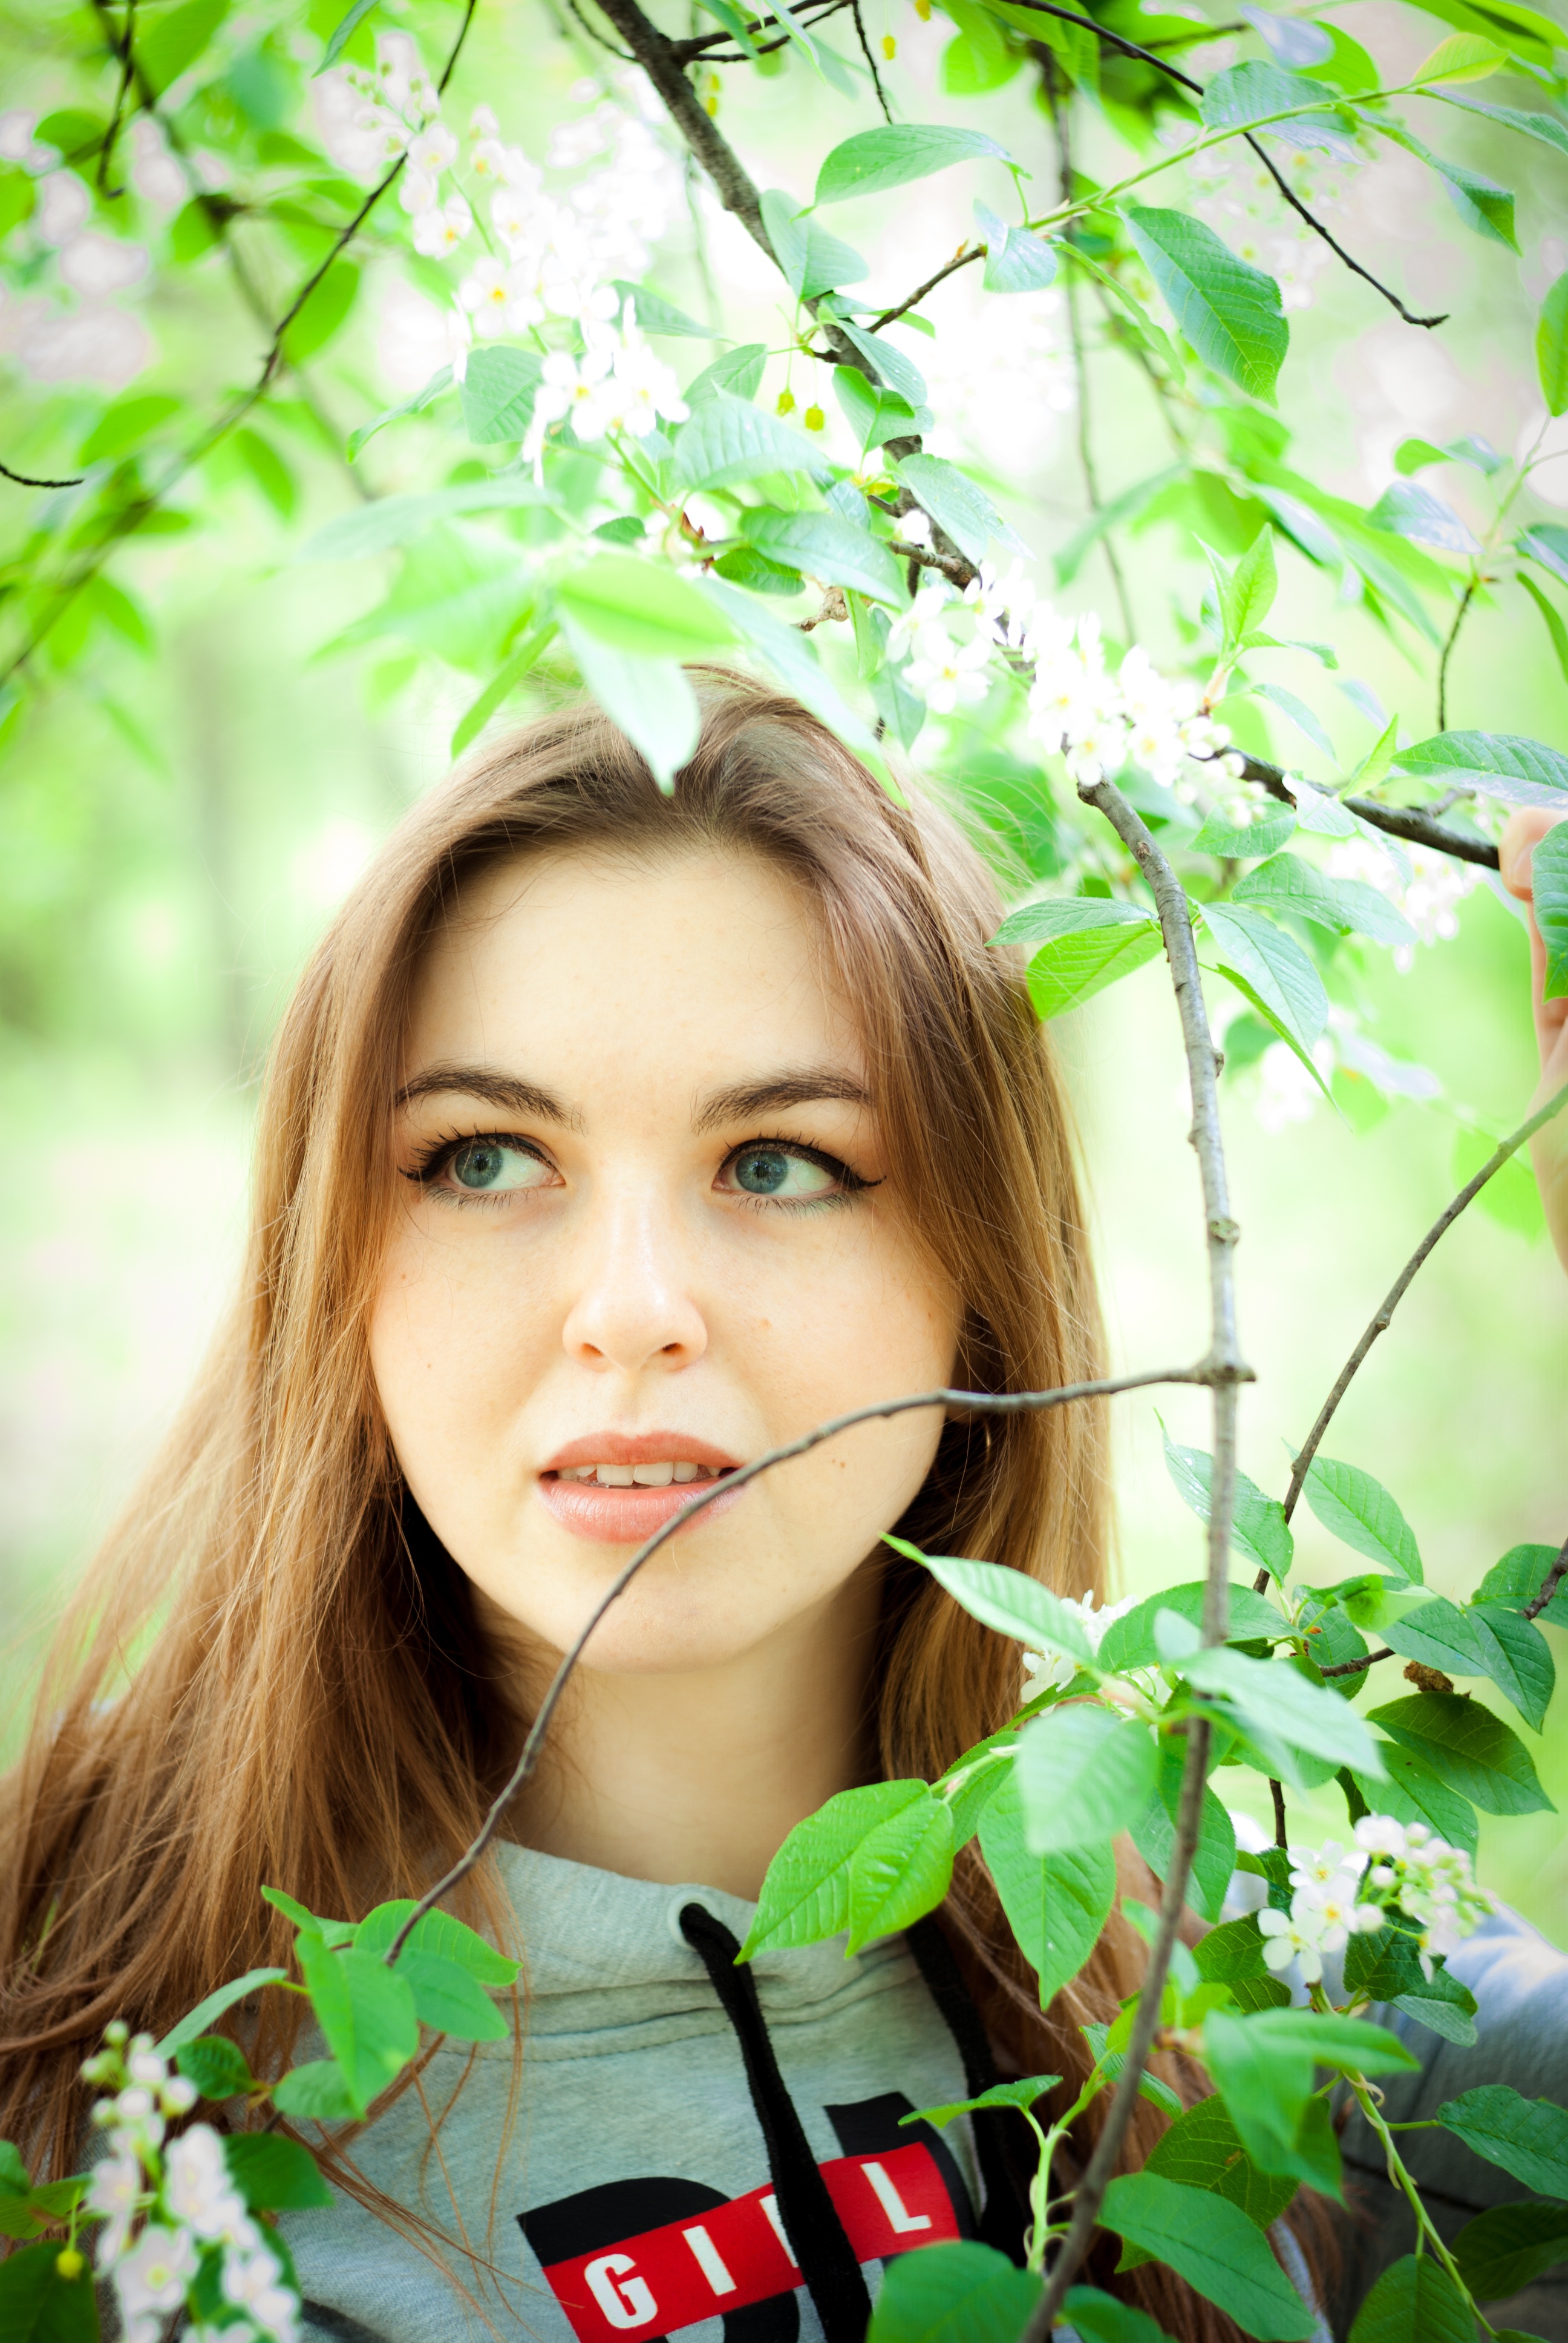
tree, nature, grass, person, light, plant, girl, sun, photography, sunlight, flower, vacation, portrait, model, spring, green, journey, garden, botanical, smile, long hair, leaves, eye, photograph, beauty, botanical garden, photo shoot, park plant, brown hair, portrait photography, sarzhyn yar, remove photo